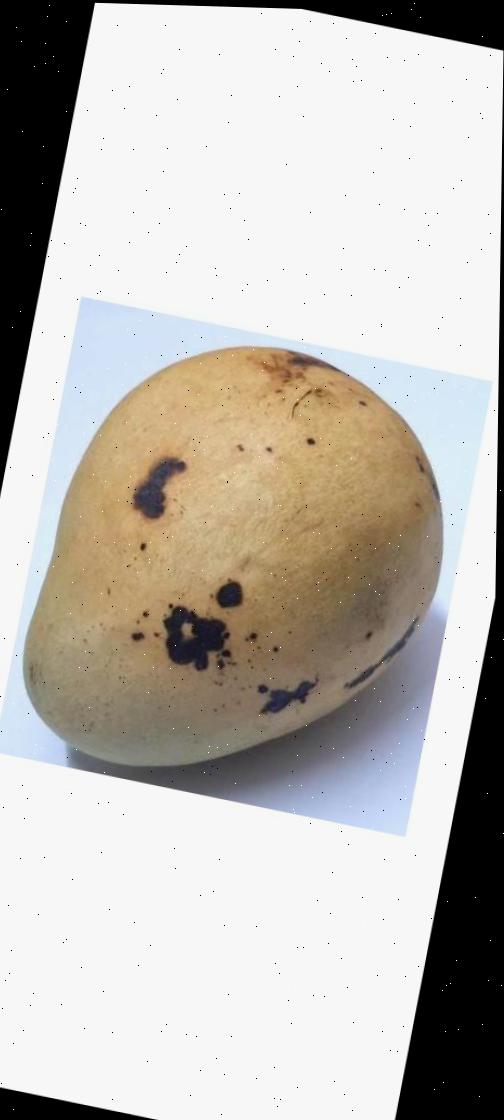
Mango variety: Bari-11